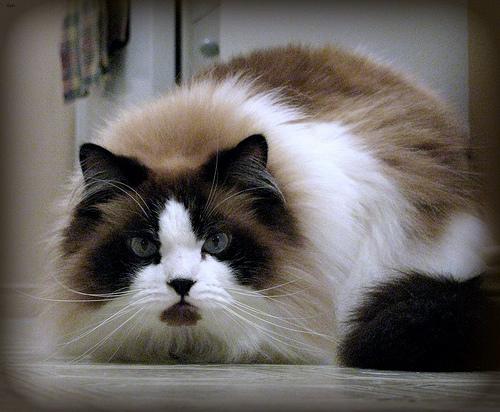
Breed: Ragdoll